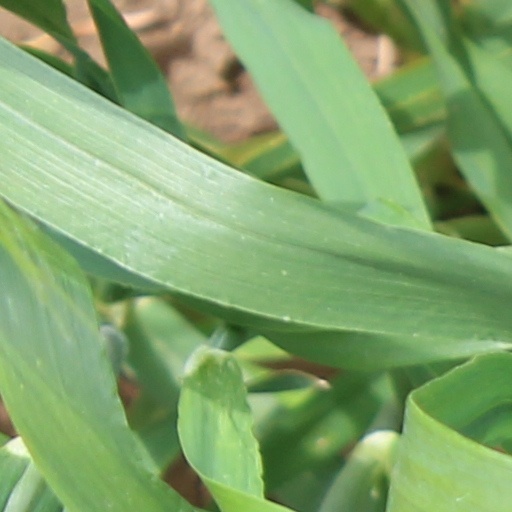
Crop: wheat